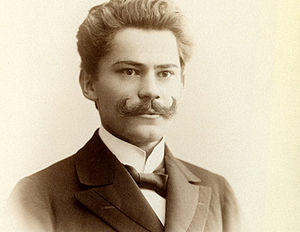
Jan Szczepanik
Jan Szczepanik var en polsk kemiingeniør.